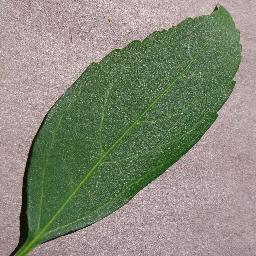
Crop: cherry
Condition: (including_sour)_healthy